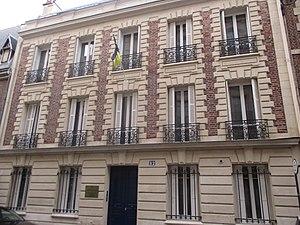
Ambassade du Mozambique, 82 rue Laugier, Paris XVIIe.
L'ambassade du Mozambique en France est la représentation diplomatique de la République du Mozambique en République française. Elle est située à Paris et son ambassadeur est, depuis 2011, Alexandre da Conceição Zandamela.
La rue Laugier est une voie du 17ᵉ arrondissement de Paris, en France.